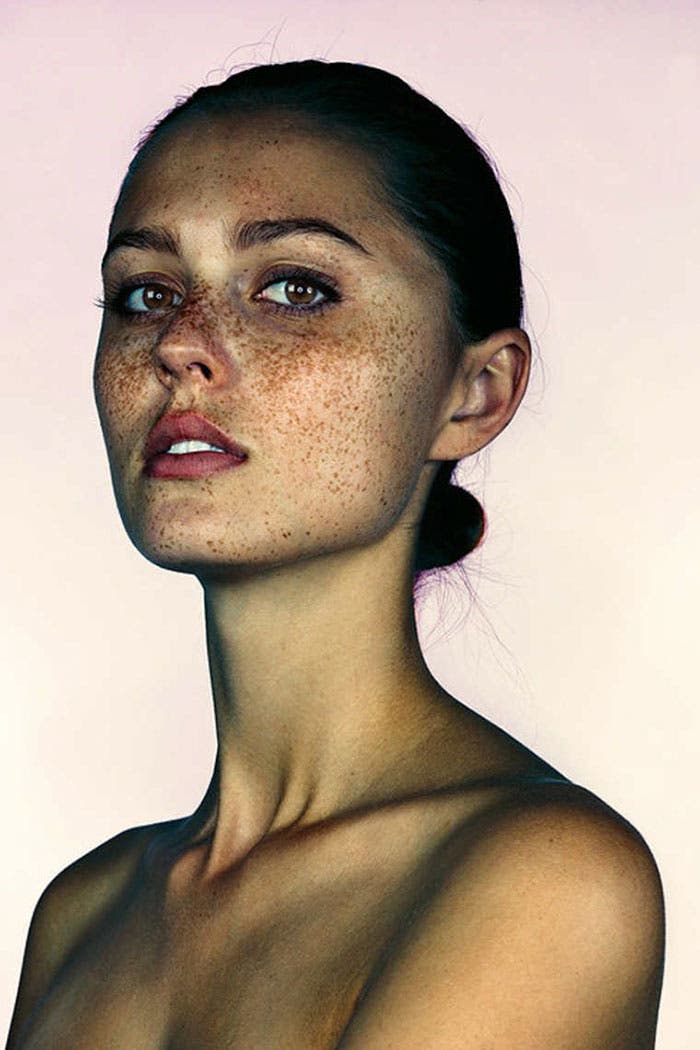
Label: Colored